Kamay Botany Bay National Park

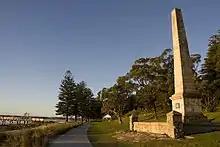
Captain Cooks Landing Place Reserve, a New South Wales State Heritage Register

In the days preceding 29 April 1770 Dharawal people of the southern coastal area between Nowra and Kurnell observed a large "white bird" (oral tradition of the local people) or "floating island" which was Lieutenant James Cook's "Endeavour", as it passed along the coast towards the headlands of Kamay ( Botany Bay). Further south the Yuin people attributed their sightings of the "Endeavour" to "Gurung-gubba", the pelican of their Dreamtime stories. The Endeavour entered Botany Bay and lay anchor opposite the location of a small bark hut village on the southern shores of Kamay Botany Bay. Here James Cook and some of his crew prepared to land on the shores of Gweagal country. It is now understood that Cook's bold arrival and landing on Dharawal land was a severe breach of Indigenous etiquette and an affront to the traditional owners of the land at Kurnell.